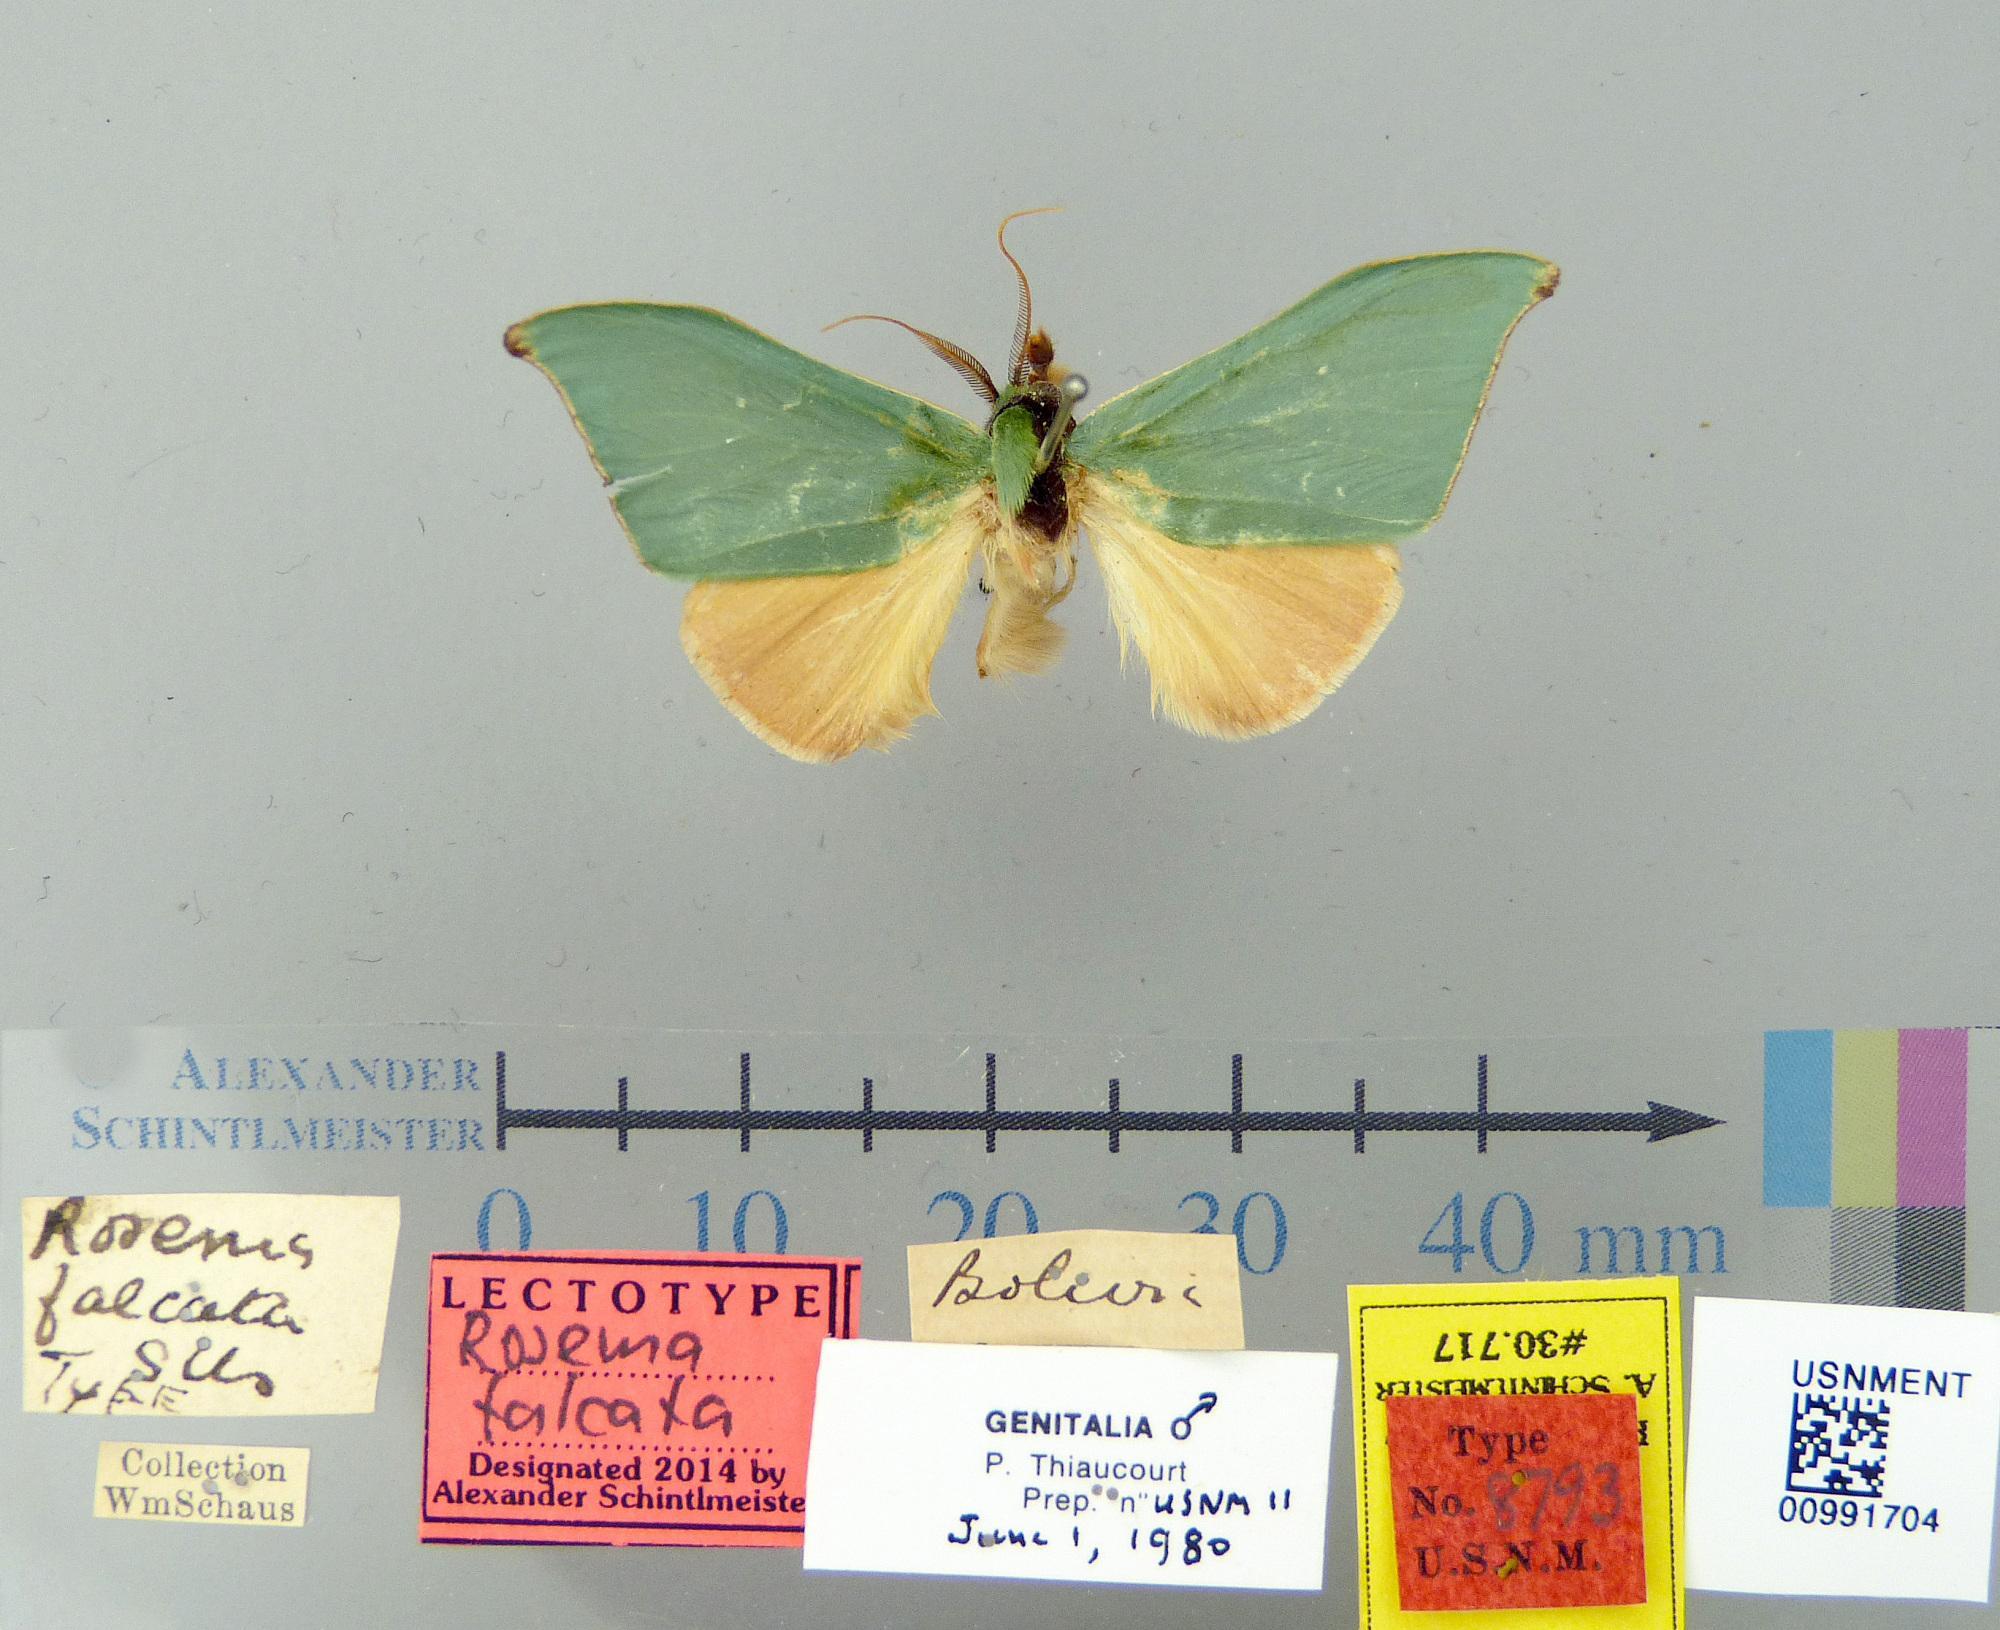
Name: Rosema falcata
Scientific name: Rosema falcata Schaus, 1906
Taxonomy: Animalia, Arthropoda, Insecta, Lepidoptera, Notodontidae
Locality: Bolivia, Unknown